Savenac Nursery Historic District

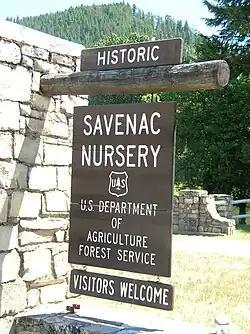

Savenac Nursery Historic District is located near Haugan in Mineral County, Montana. It is 15 miles from St. Regis, Montana. Savenac was once one of the largest and oldest USDA Forest Service tree nurseries in the western United States, operating from 1907 until 1969. The nursery was created by Elers Koch, of the Forest Service, who also helped fight the Great Fire of 1910 that destroyed much of the Rocky Mountains in the northern part of USA, including the nursery. Savenac once produced over 12 million seedlings annually for use in reforestation of national forests throughout the United States. Its former operations have been moved to the Coeur d'Alene Nursery in Idaho.